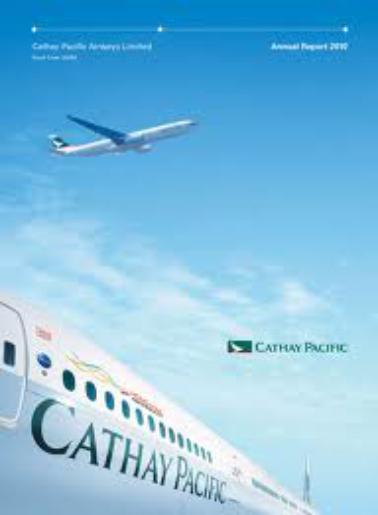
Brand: Cathay
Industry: Others